Free the Fish

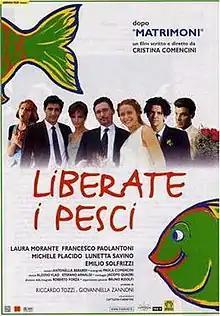

Free the Fish is a 2000 Italian comedy film directed by Cristina Comencini. The film was nominated to three Nastro d'Argento awards.